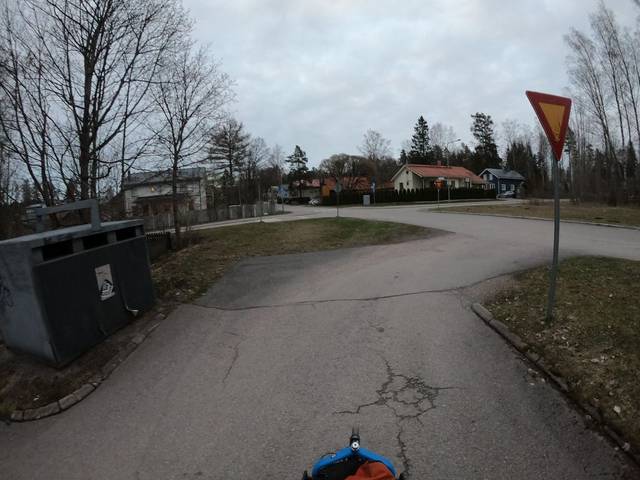
Region: Finland
Coordinates: 60.211, 24.786